Zuma (comics)

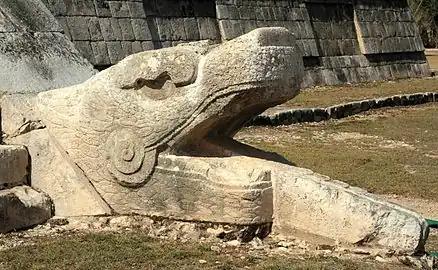
A statue of the Mesoamerican serpent deity Kukulkan at El Castillo, Chichen Itza. Kukulkan is depicted as the father of Zuma in the comics story line.

The most noticeable physical characteristic of Zuma is the two-headed snake that protrude from his shoulders resting like a lei and he uses them to defeat his enemies as they have a powerful bite that has an ability to decapitate. In addition, he has green skin and bald hair similar to Martian Manhunter, another comics character. Although, his face is human-like with a demonic appearance. He is often depicted as a villain or an anti-hero instead of a superhero.